Qasahdhere District

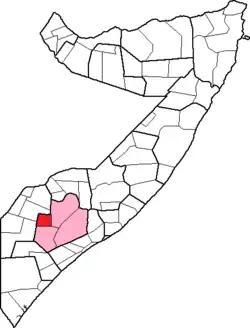

Qasahdhere District (Qansahdhere District) is a district in the southern Bay region of Somalia. Its capital is Qansahdhere.